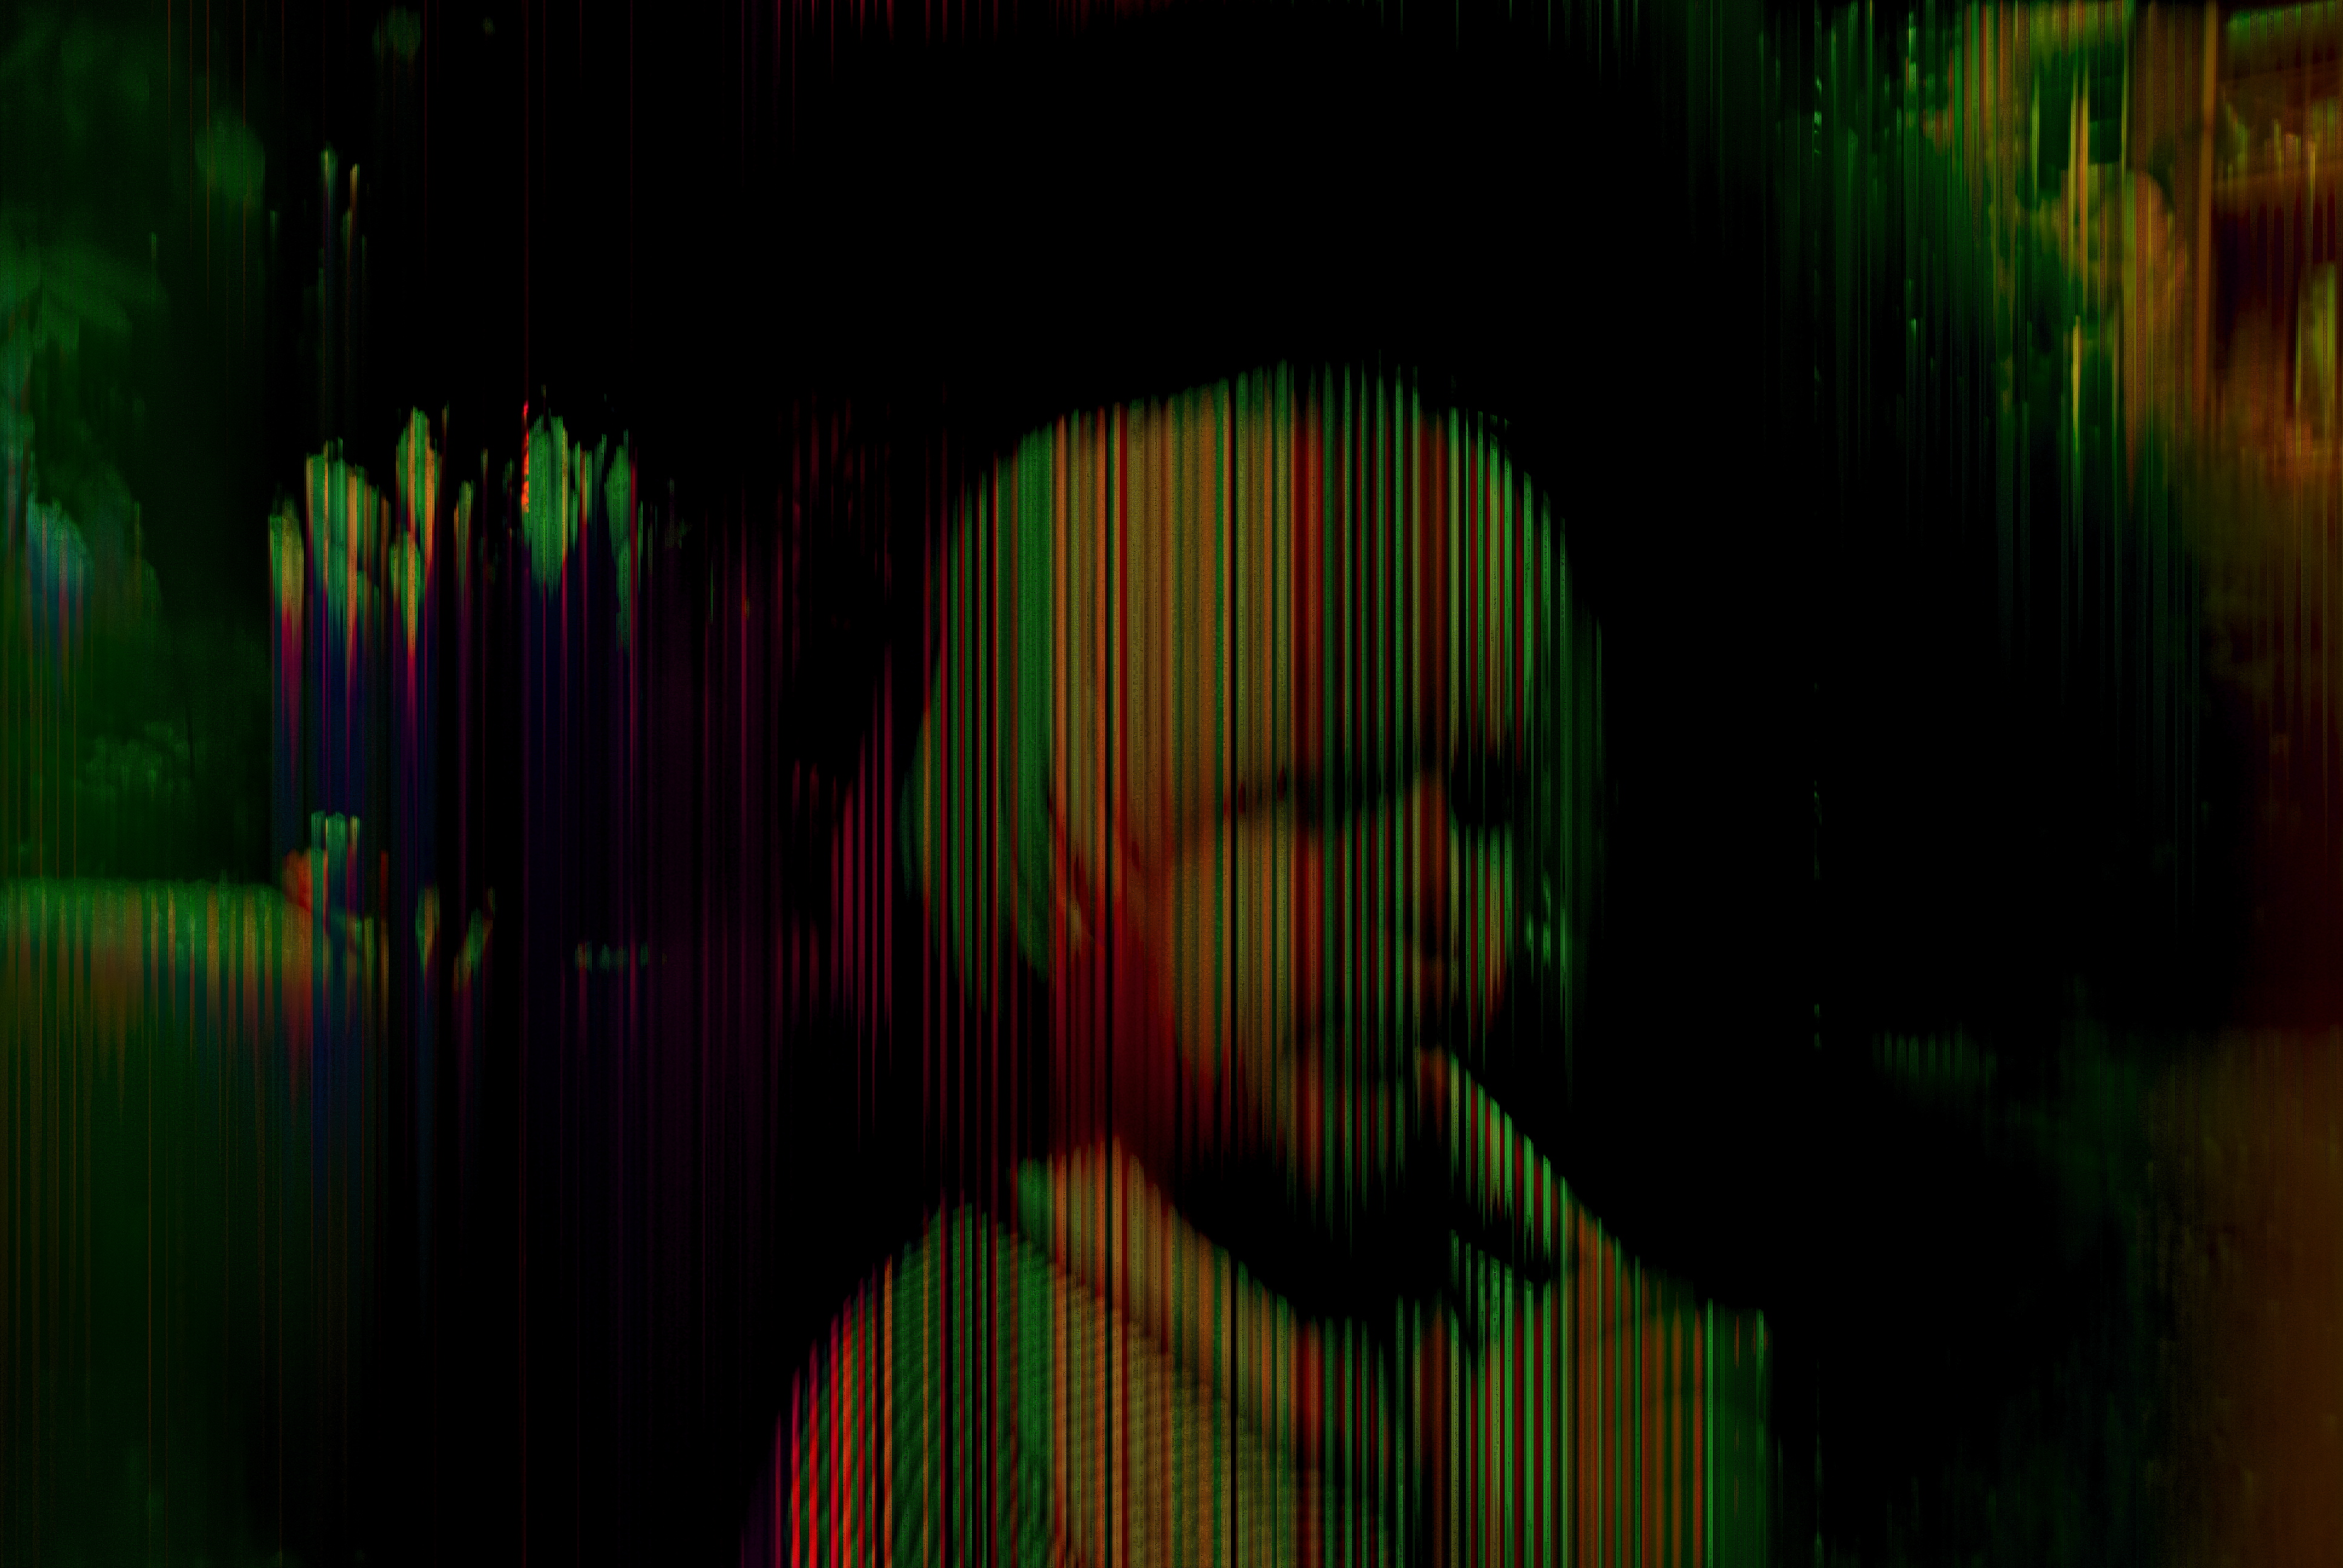
light, night, sunlight, texture, line, green, reflection, color, darkness, screenshot, computer wallpaper